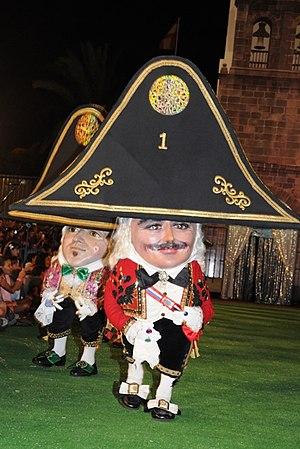
Les îles Canaries sont un archipel de l'océan Atlantique situé au large des côtes du Sahara occidental et du Maroc. Les Canaries font partie de la Macaronésie, un ensemble géographique regroupant les territoires insulaires volcaniques des îles Canaries, de Madère, des Açores et du Cap-Vert situés à l'ouest et proches des côtes nord-africaines. L'archipel des îles Canaries est le plus grand et le plus peuplé de la Macaronésie.